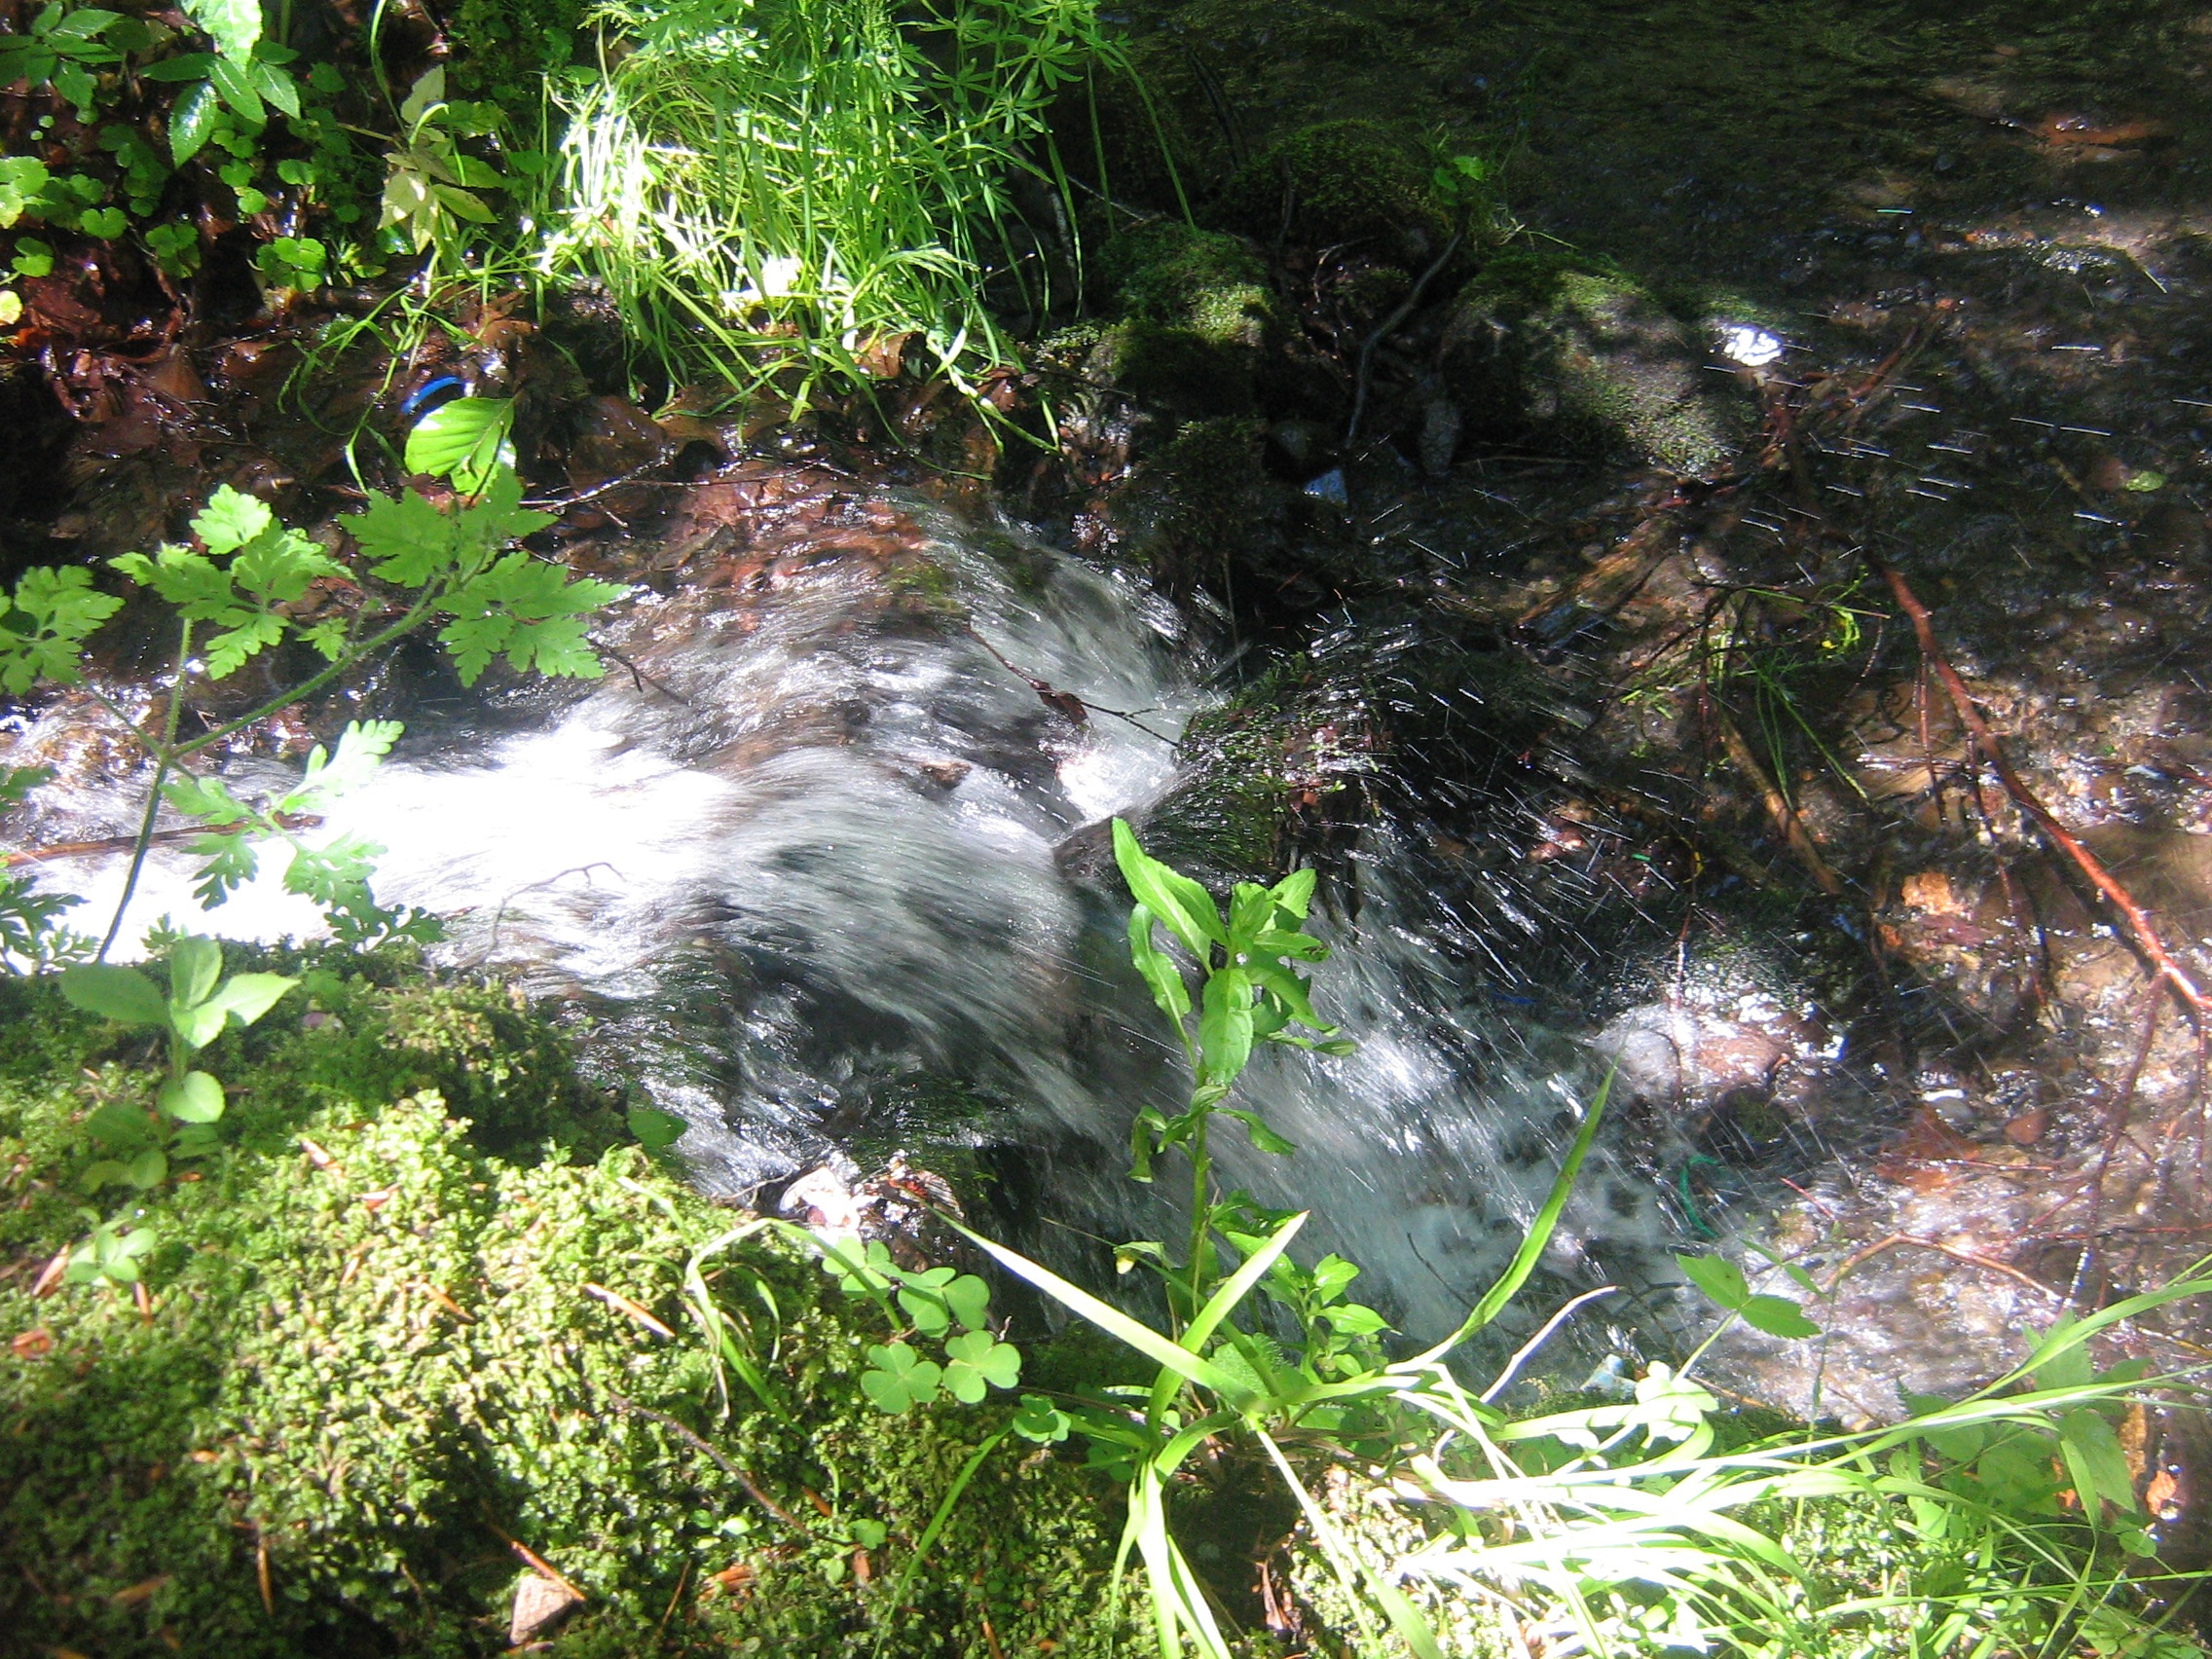
water, nature, forest, waterfall, drop, river, foam, pond, stream, spring, jungle, snowy, body of water, freshness, source, vegetation, rainforest, woodland, water feature, watercourse, fish pond